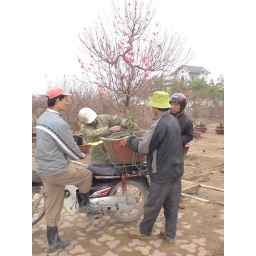
Huge pink blossom tree (with soli enclosed in the pot) being strapped on for delivery!